Polish diaspora

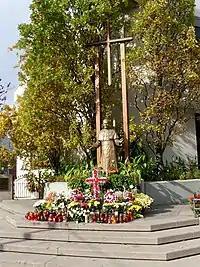

Poles began settling in the territory of present Ukraine in the 14th century, after Red Ruthenia had become part of the Kingdom of Poland. The number of Poles in Ukraine gradually increased over the centuries, but after World War II, it drastically decreased, as a result of the Soviet mass deportation of the Poles in Ukraine to Siberia and other eastern regions of the USSR as well as a campaign of ethnic cleansing, which was carried out in the early 1940s by Ukrainian nationalists in the western part of the country (see Massacres of Poles in Volhynia). There was a Polish Autonomous District near Zhytomyr that was created in 1926, but it was disbanded in 1935 and its Polish inhabitants were either murdered or deported to Kazakhstan. The majority of those who survived the war in Ukraine were forcibly deported to the former eastern territories of Germany after Poland was shifted to the west by the Allied Potsdam Agreement after World War II.